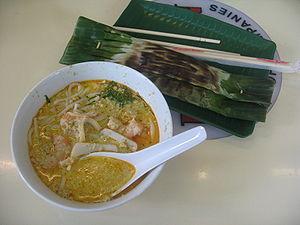
La laksa est une soupe asiatique de nouilles épicées, principalement consommée en Malaisie, en Indonésie et à Singapour. C'est une soupe riche et complète à base de lait de coco, de nouilles, de crevettes, de poisson ou de viande, parfumée de pâte de curry, de piment, de citronnelle et de coriandre.